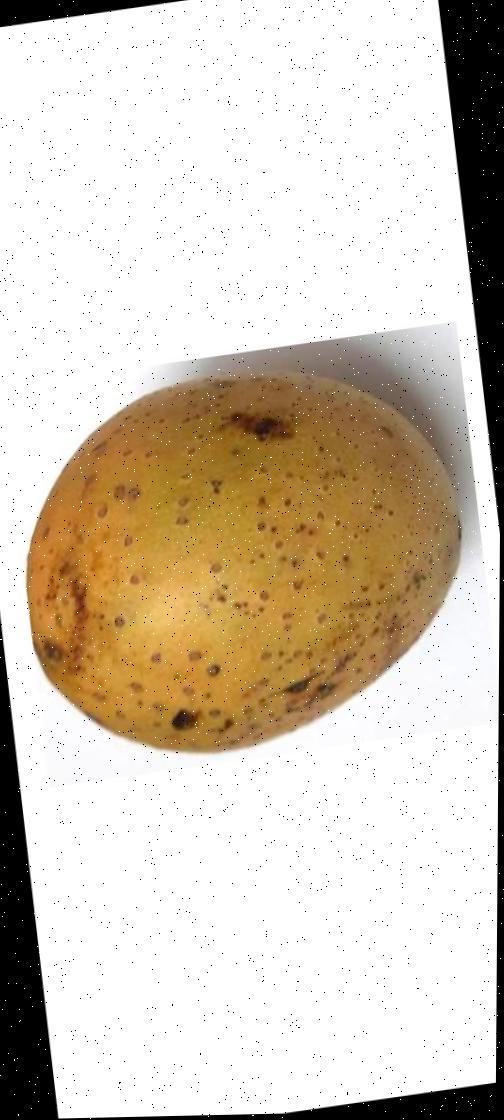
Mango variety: Gourmoti